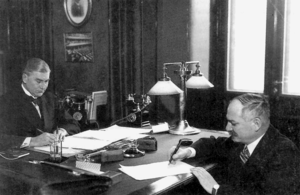
Aarno Yrjö-Koskinen
Den finsk-sovjetiske ikke-angrebsaftale underskrives i Helsinki den 21. januar 1932. Til venstre den finske udenrigsminister Aarno Yrjö-Koskinen, til højre Sovjets ambassadør i Helsinki Ivan Maiskij.
Aarno Armas Sakari Yrjö-Koskinen var en finsk politiker, friherre og advokat.